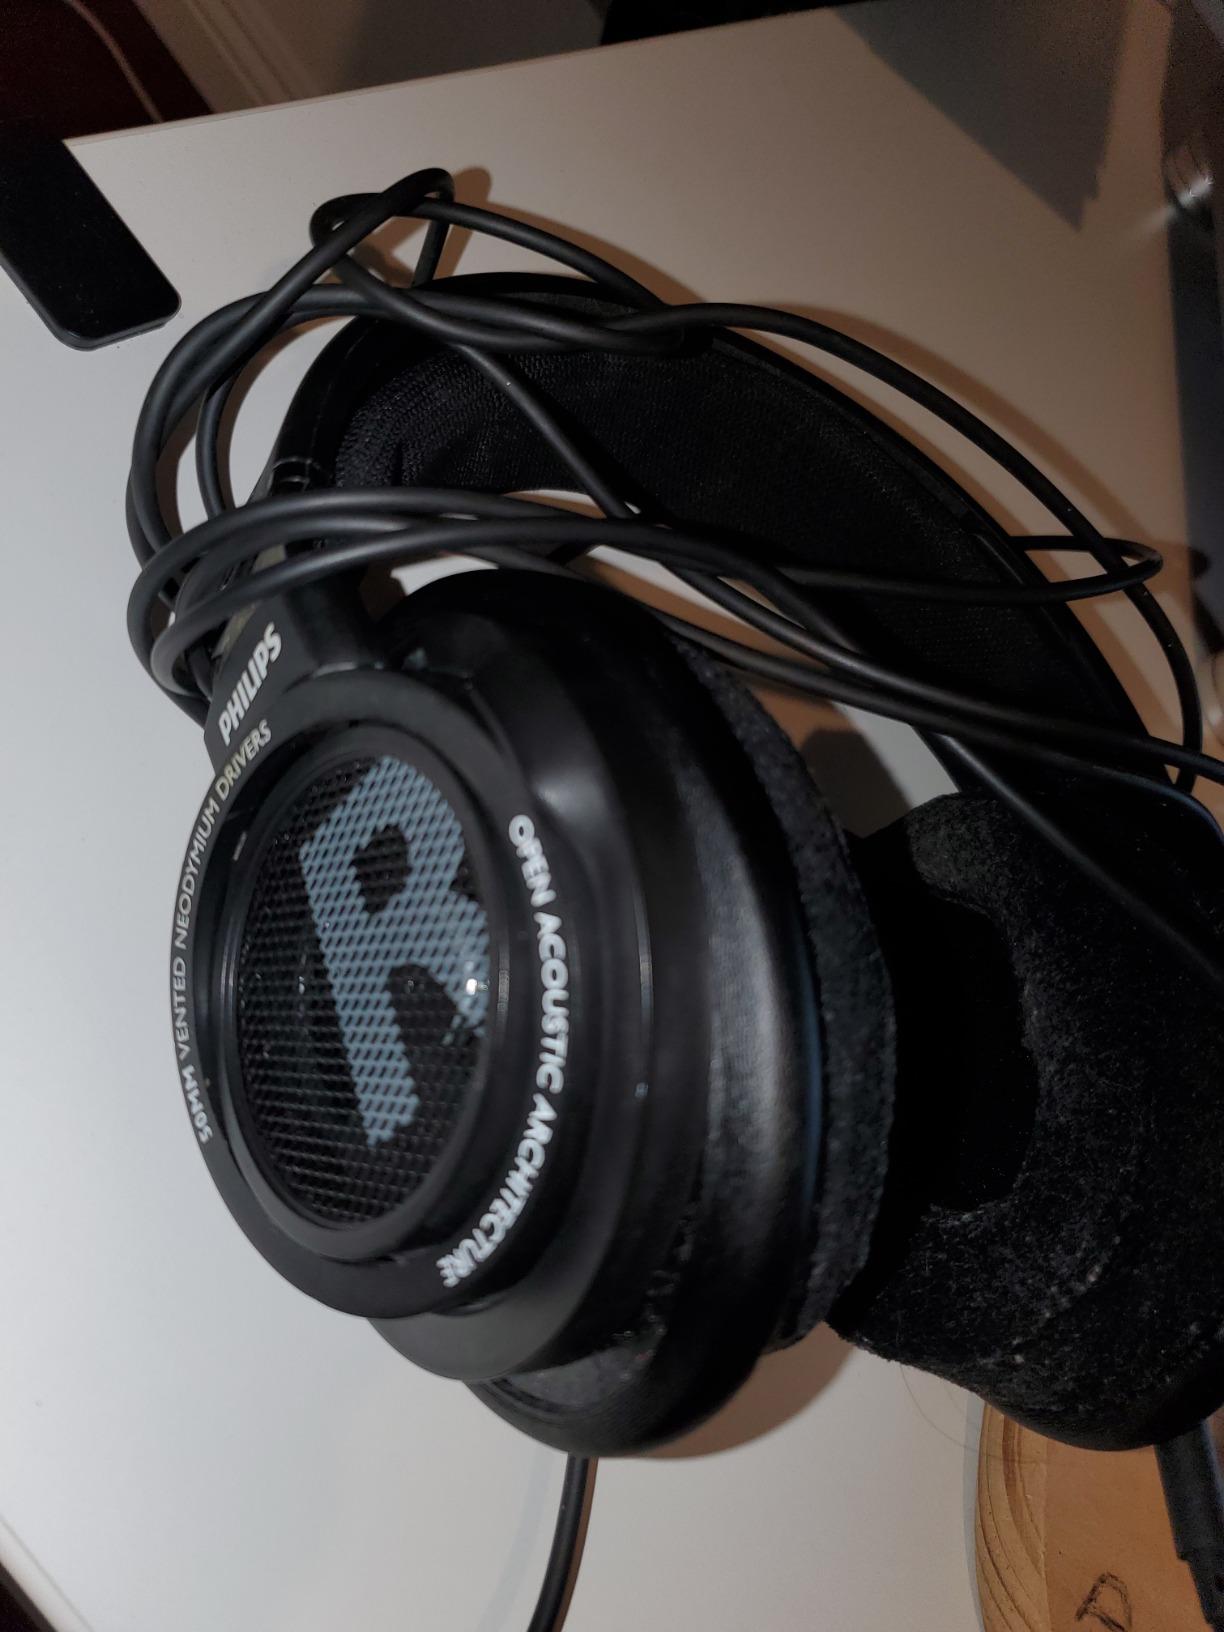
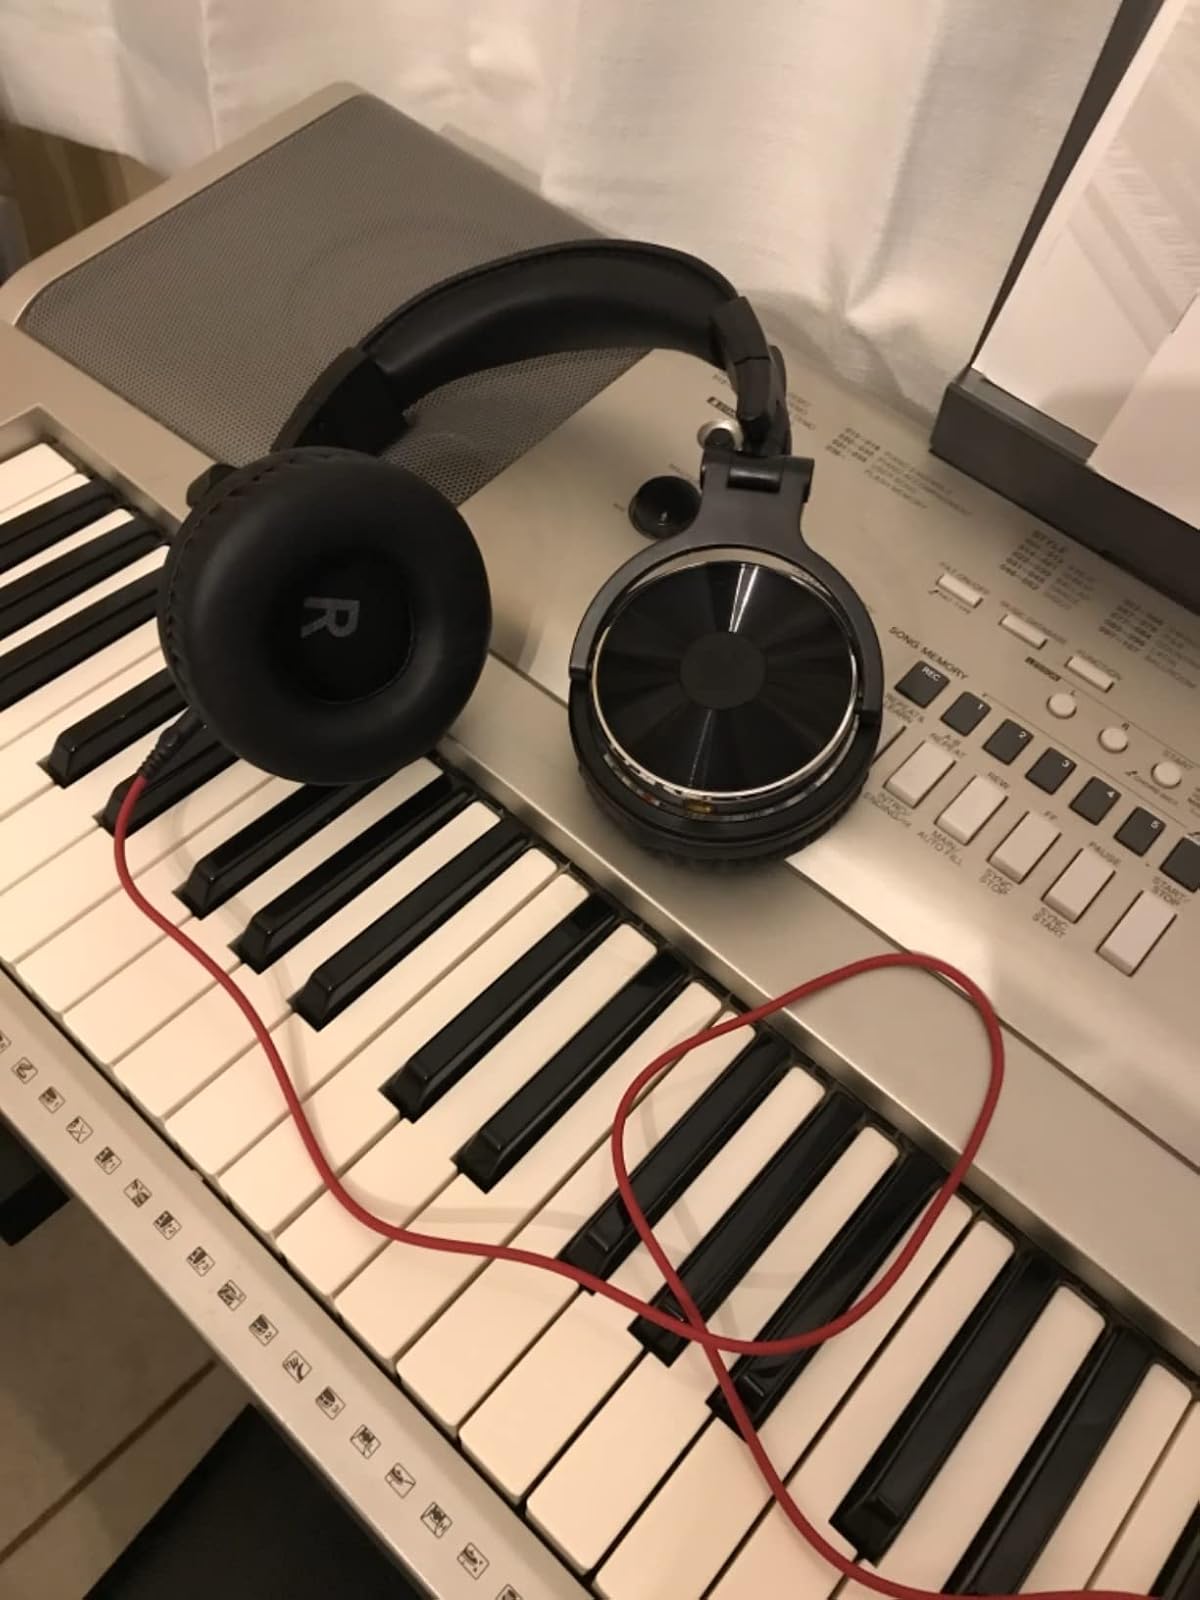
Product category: headphones
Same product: no